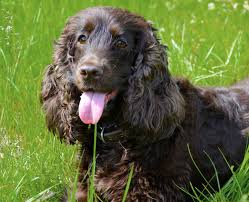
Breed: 219-n000066-Irish_water_spaniel